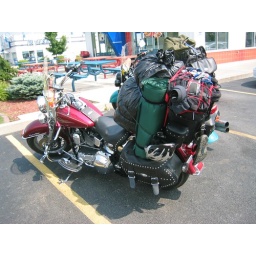
Johns bike loaded up on the way home in Indiana at mile marker 172 -2.JPG